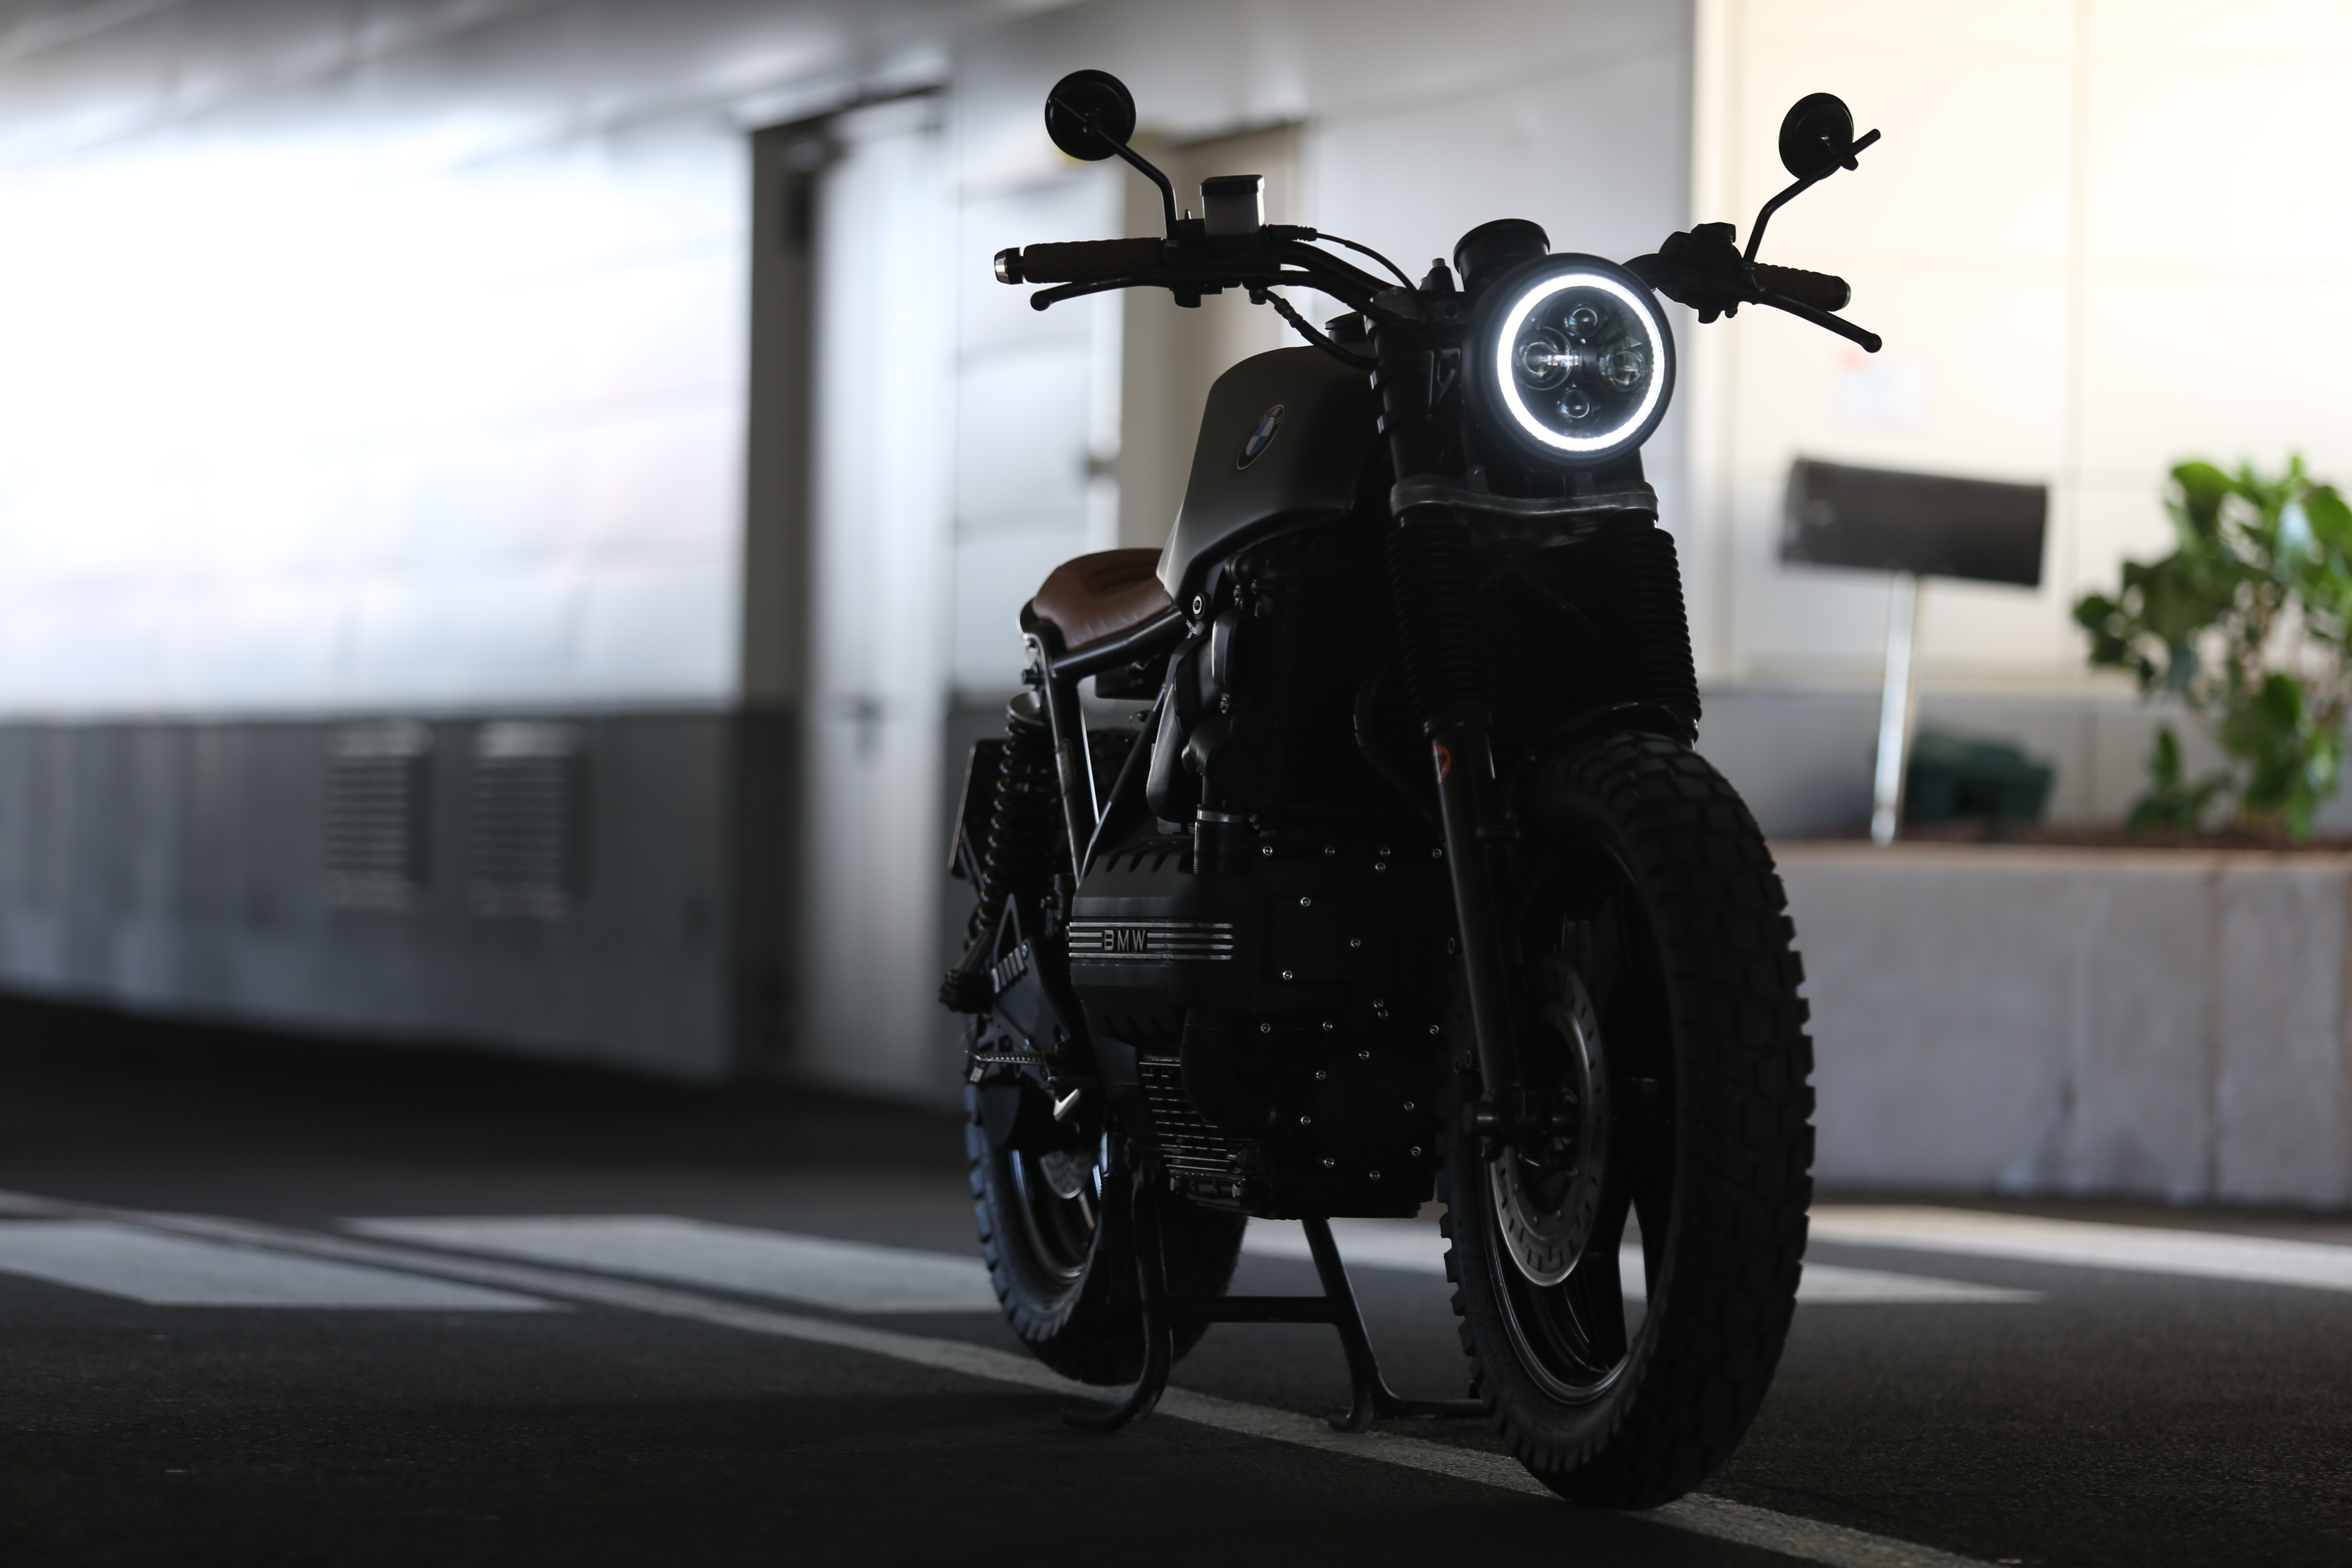
land vehicle, vehicle, motorcycle, motor vehicle, automotive design, transport, car, automotive lighting, headlamp, black and white, wheel, photography, auto part, rim, road, metal